Magic Duels

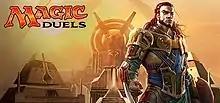

Magic Duels (originally titled Magic Duels: Origins) is a video game based on the popular collectible card game "". "Magic Duels" is a successor to Stainless Games' "" and its annual sequels, released from 2009 through 2014. The free-to-play title was released on July 29, 2015, shortly following the physical release of the "Magic Origins" core set.